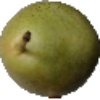
Label: Pear 1